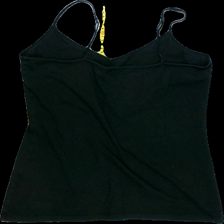
View: back
Type: Top
Category: Ladies
Brand: Lindex
Colors: Black
Material: 90% Cott 10% Elastane
Pattern: Plain
Cut: Tight, V-collar
Size: L
Season: All
Trend: No trend
Stains: No
Price range: <50
Recommended usage: Reuse